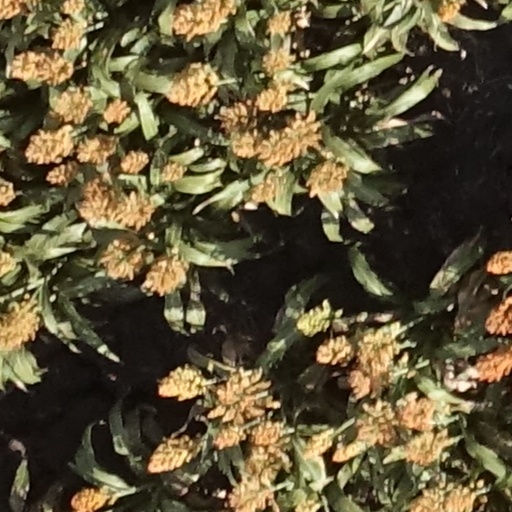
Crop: sorghum